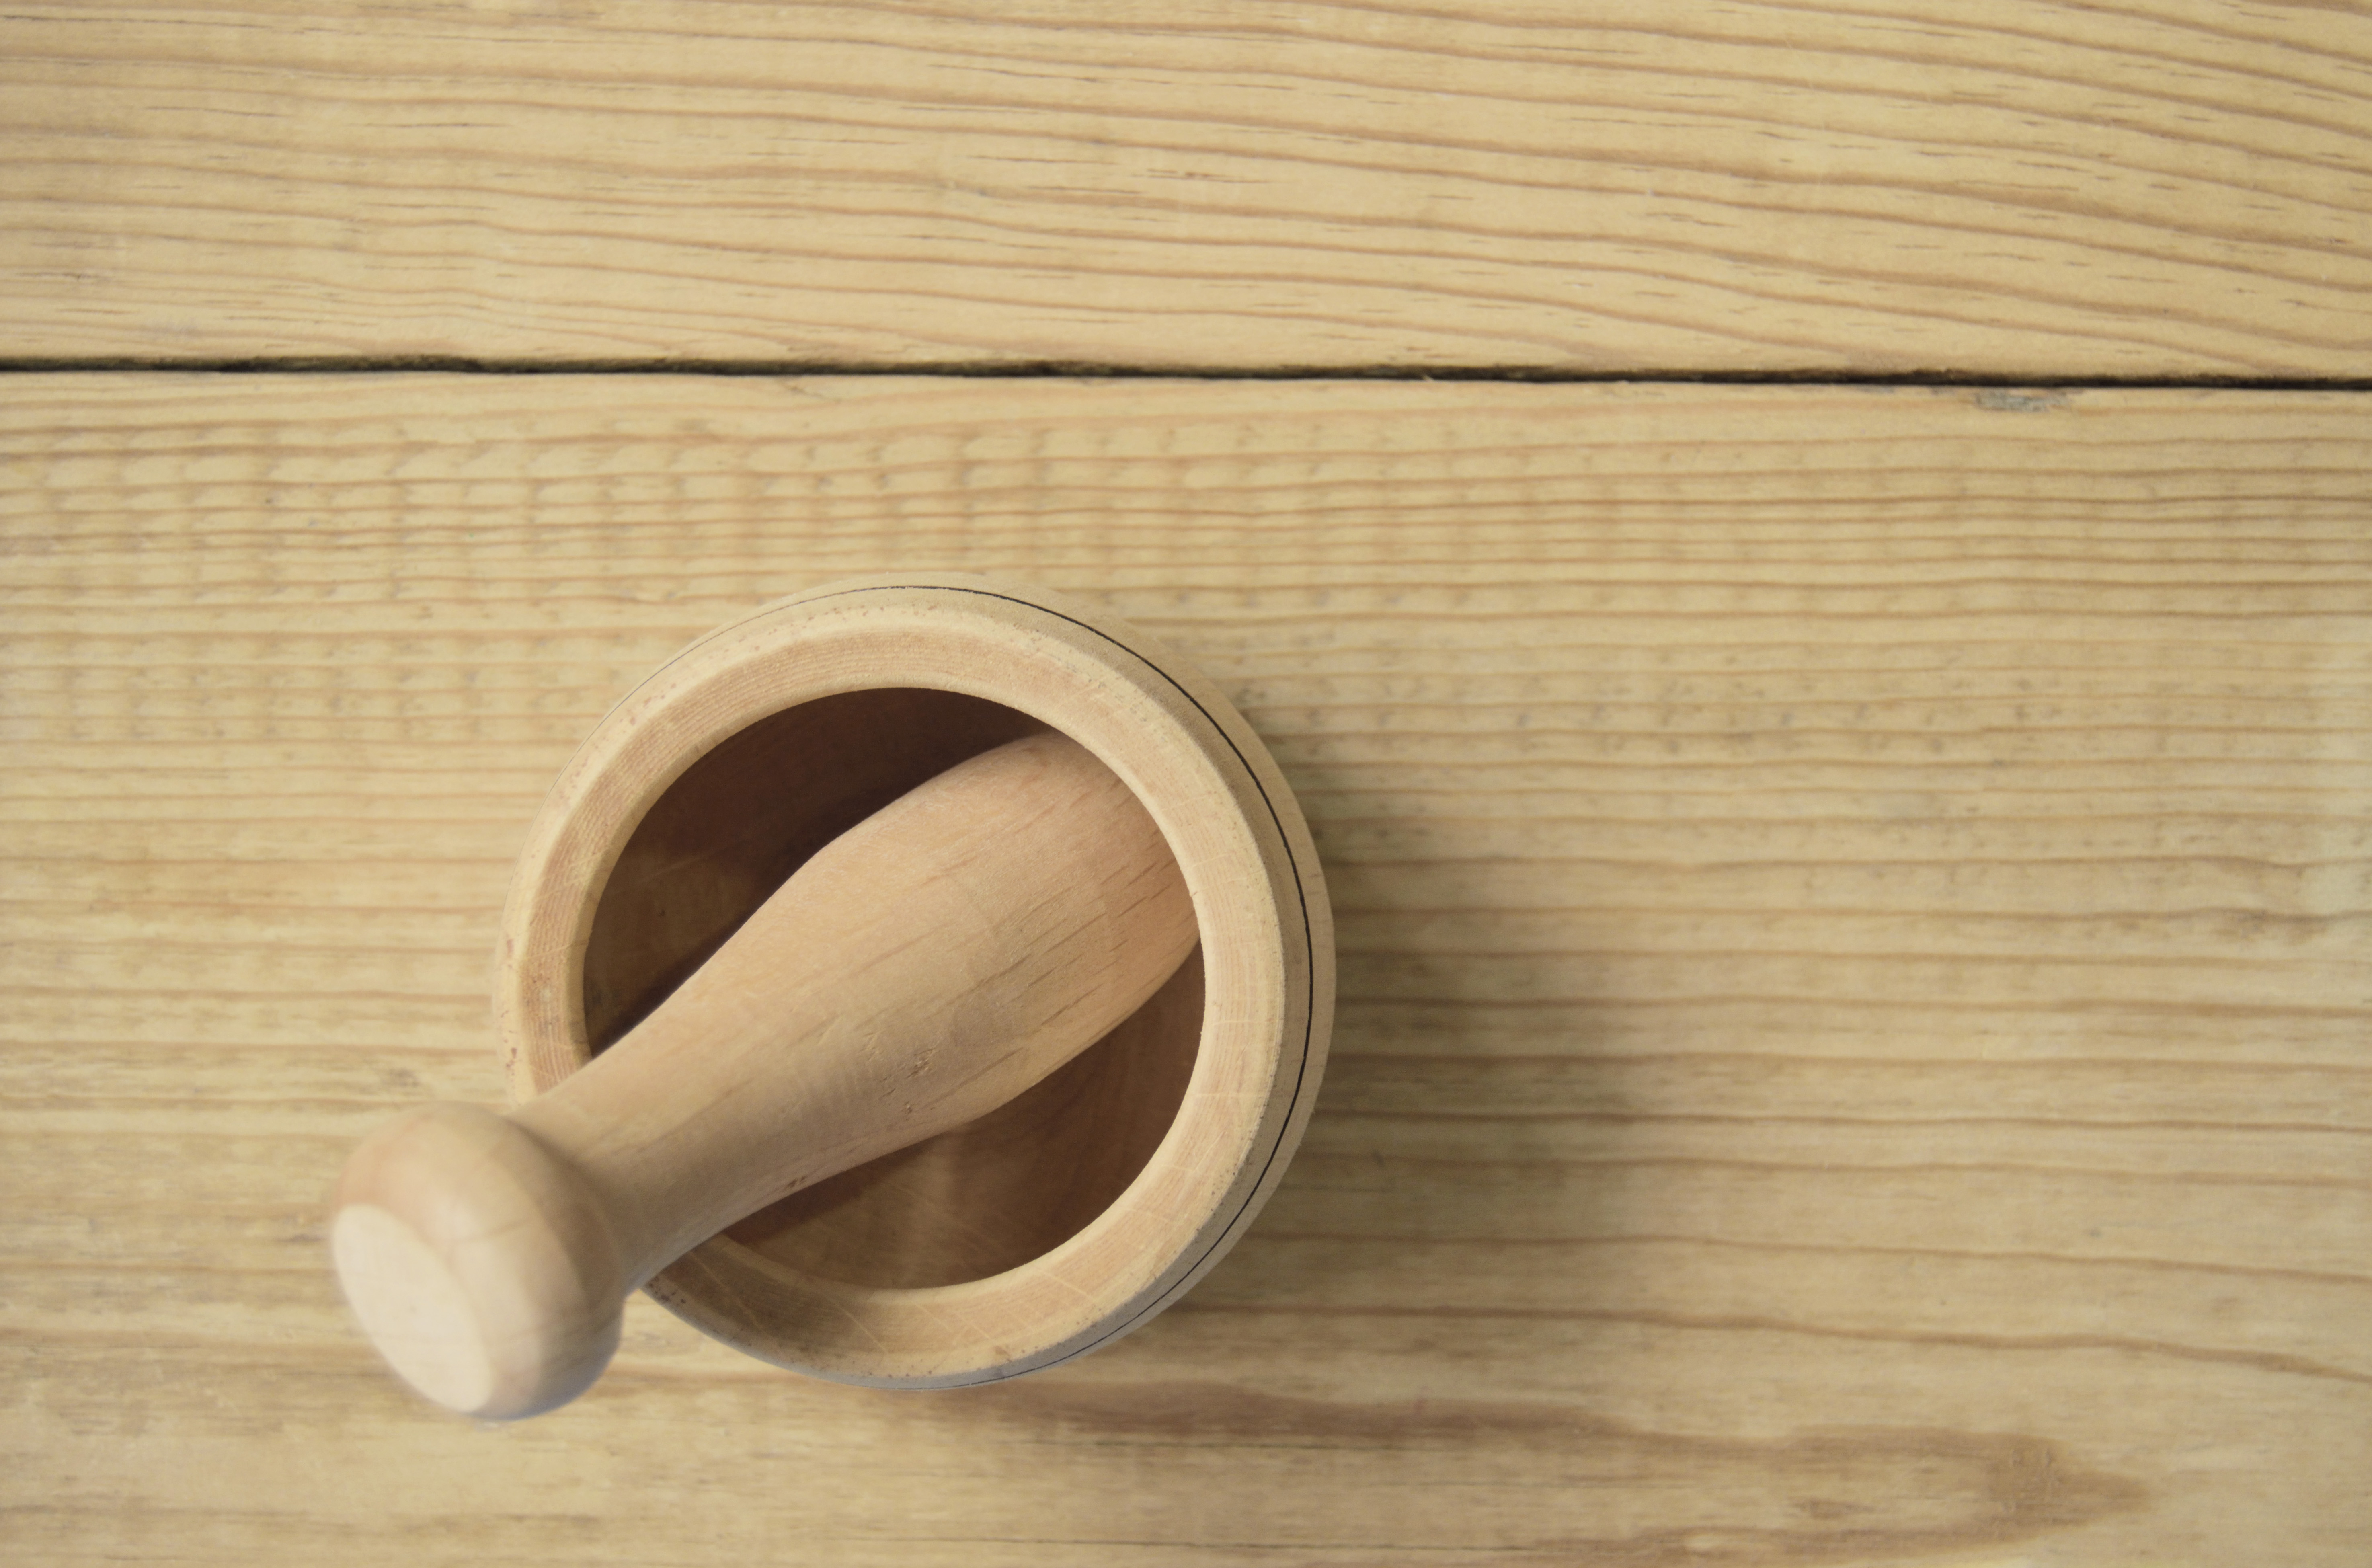
desk, table, board, wood, vintage, retro, texture, tool, decoration, bowl, cooking, equipment, kitchen, empty, object, cuisine, preparation, surface, blank, design, wooden, mortar, handmade, mix, carving, crush, pestle, plywood, man made object